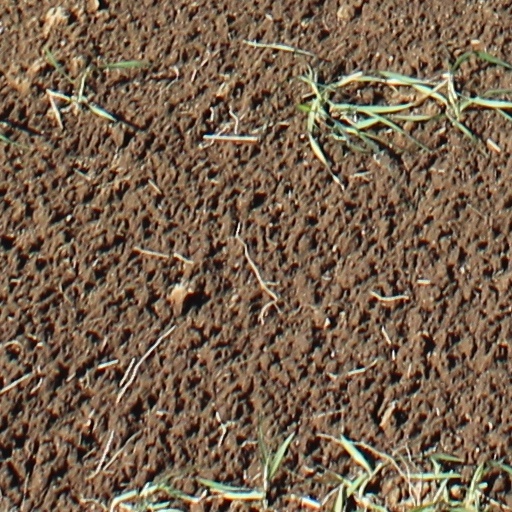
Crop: wheat